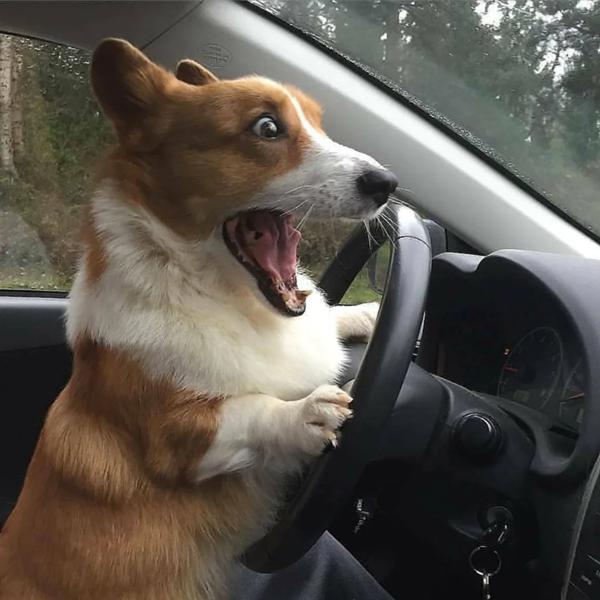
回答: 猫が運転してた